History of the Polish–Lithuanian Commonwealth (1569–1648)

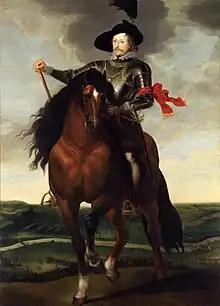
Władysław IV

The turn of the 16th and 17th centuries brought changes that, for the time being, weakened the Commonwealth's powerful neighbors (The Tsardom of Russia, The Austrian Habsburg monarchy and the Ottoman Empire). The resulting opportunity for the Polish–Lithuanian state to improve its position depended on its ability to overcome internal distractions, such as the isolationist and pacifist tendencies that prevailed among the szlachta ruling class, or the rivalry between nobility leaders and elected kings, often intent on circumventing restrictions on their authority, such as the Henrician Articles.